Stuttgart-Untertürkheim–Kornwestheim railway

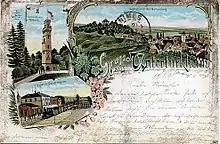
Untertürkheim station in 1898

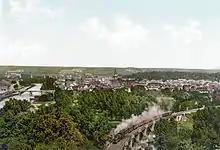
Cannstatt in 1900, Rosenstein Bridge in the foreground, King Wilhelm Viaduct in the background

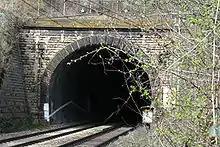
Schnarrenberg Tunnel

The name "Schusterbahn" (“Shoemaker Railway”) refers to the Salamander shoe factory founded in Kornwestheim by a relative of Albert Einstein in 1899. The passenger trains on the route mainly served employees of the shoe factory and the railways, as Untertürkheim and Kornwestheim both contained the homes of many railway workers, and ended originally in Kornwestheim not at Kornwestheim station, but to its east in the old Kornwestheim marshalling yard, the remains of which were demolished after the completion, in 1918, of the new marshalling yard, which is separate from and to the west of Kornwestheim station.